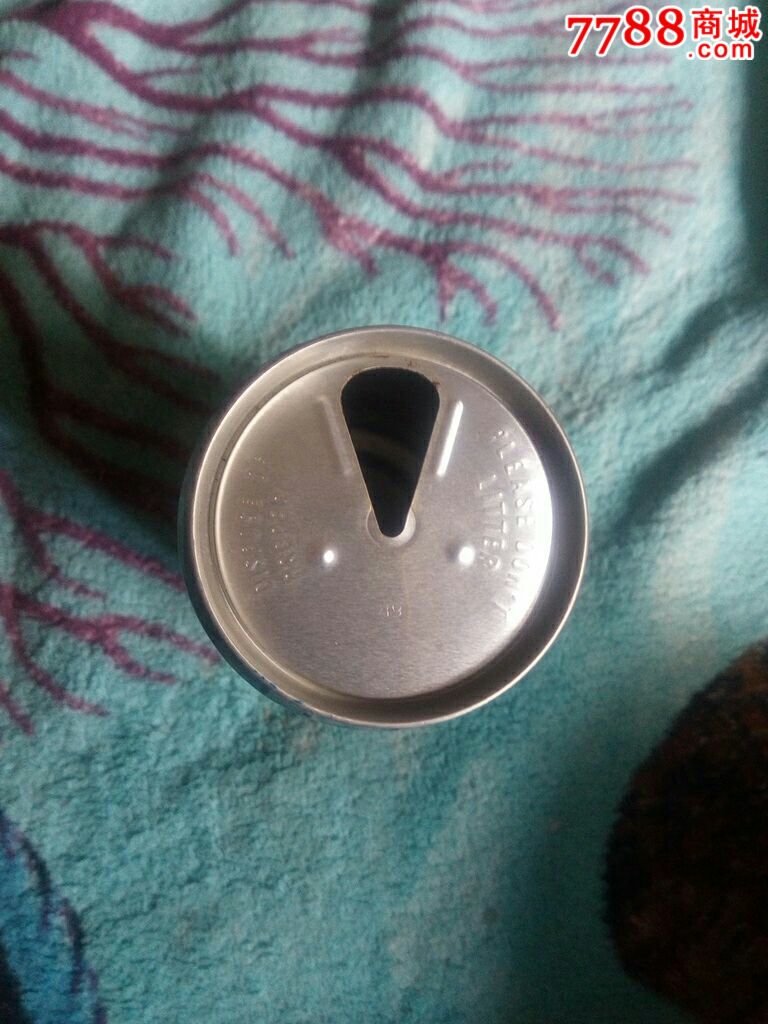
Label: metal